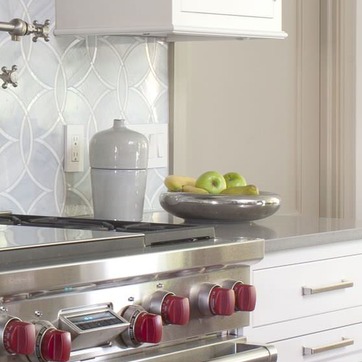
Material: food